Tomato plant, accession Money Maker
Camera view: bottom (45 deg); turntable rotation: 90 degrees
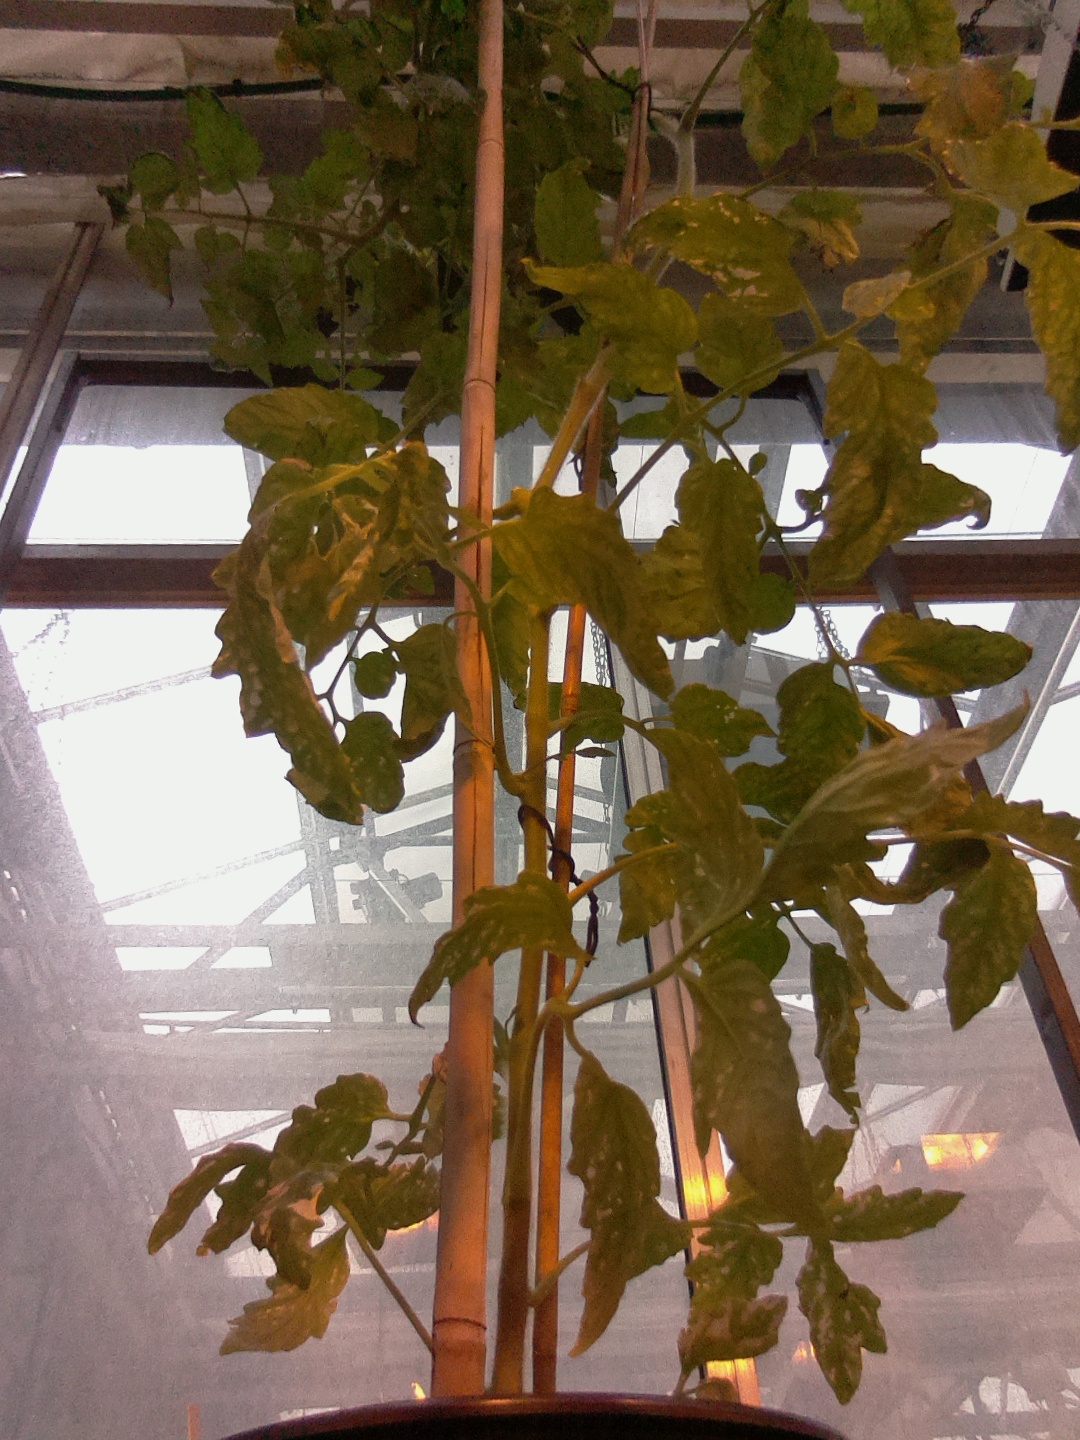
BBCH growth stage 73: 30%-40% of final fruit size